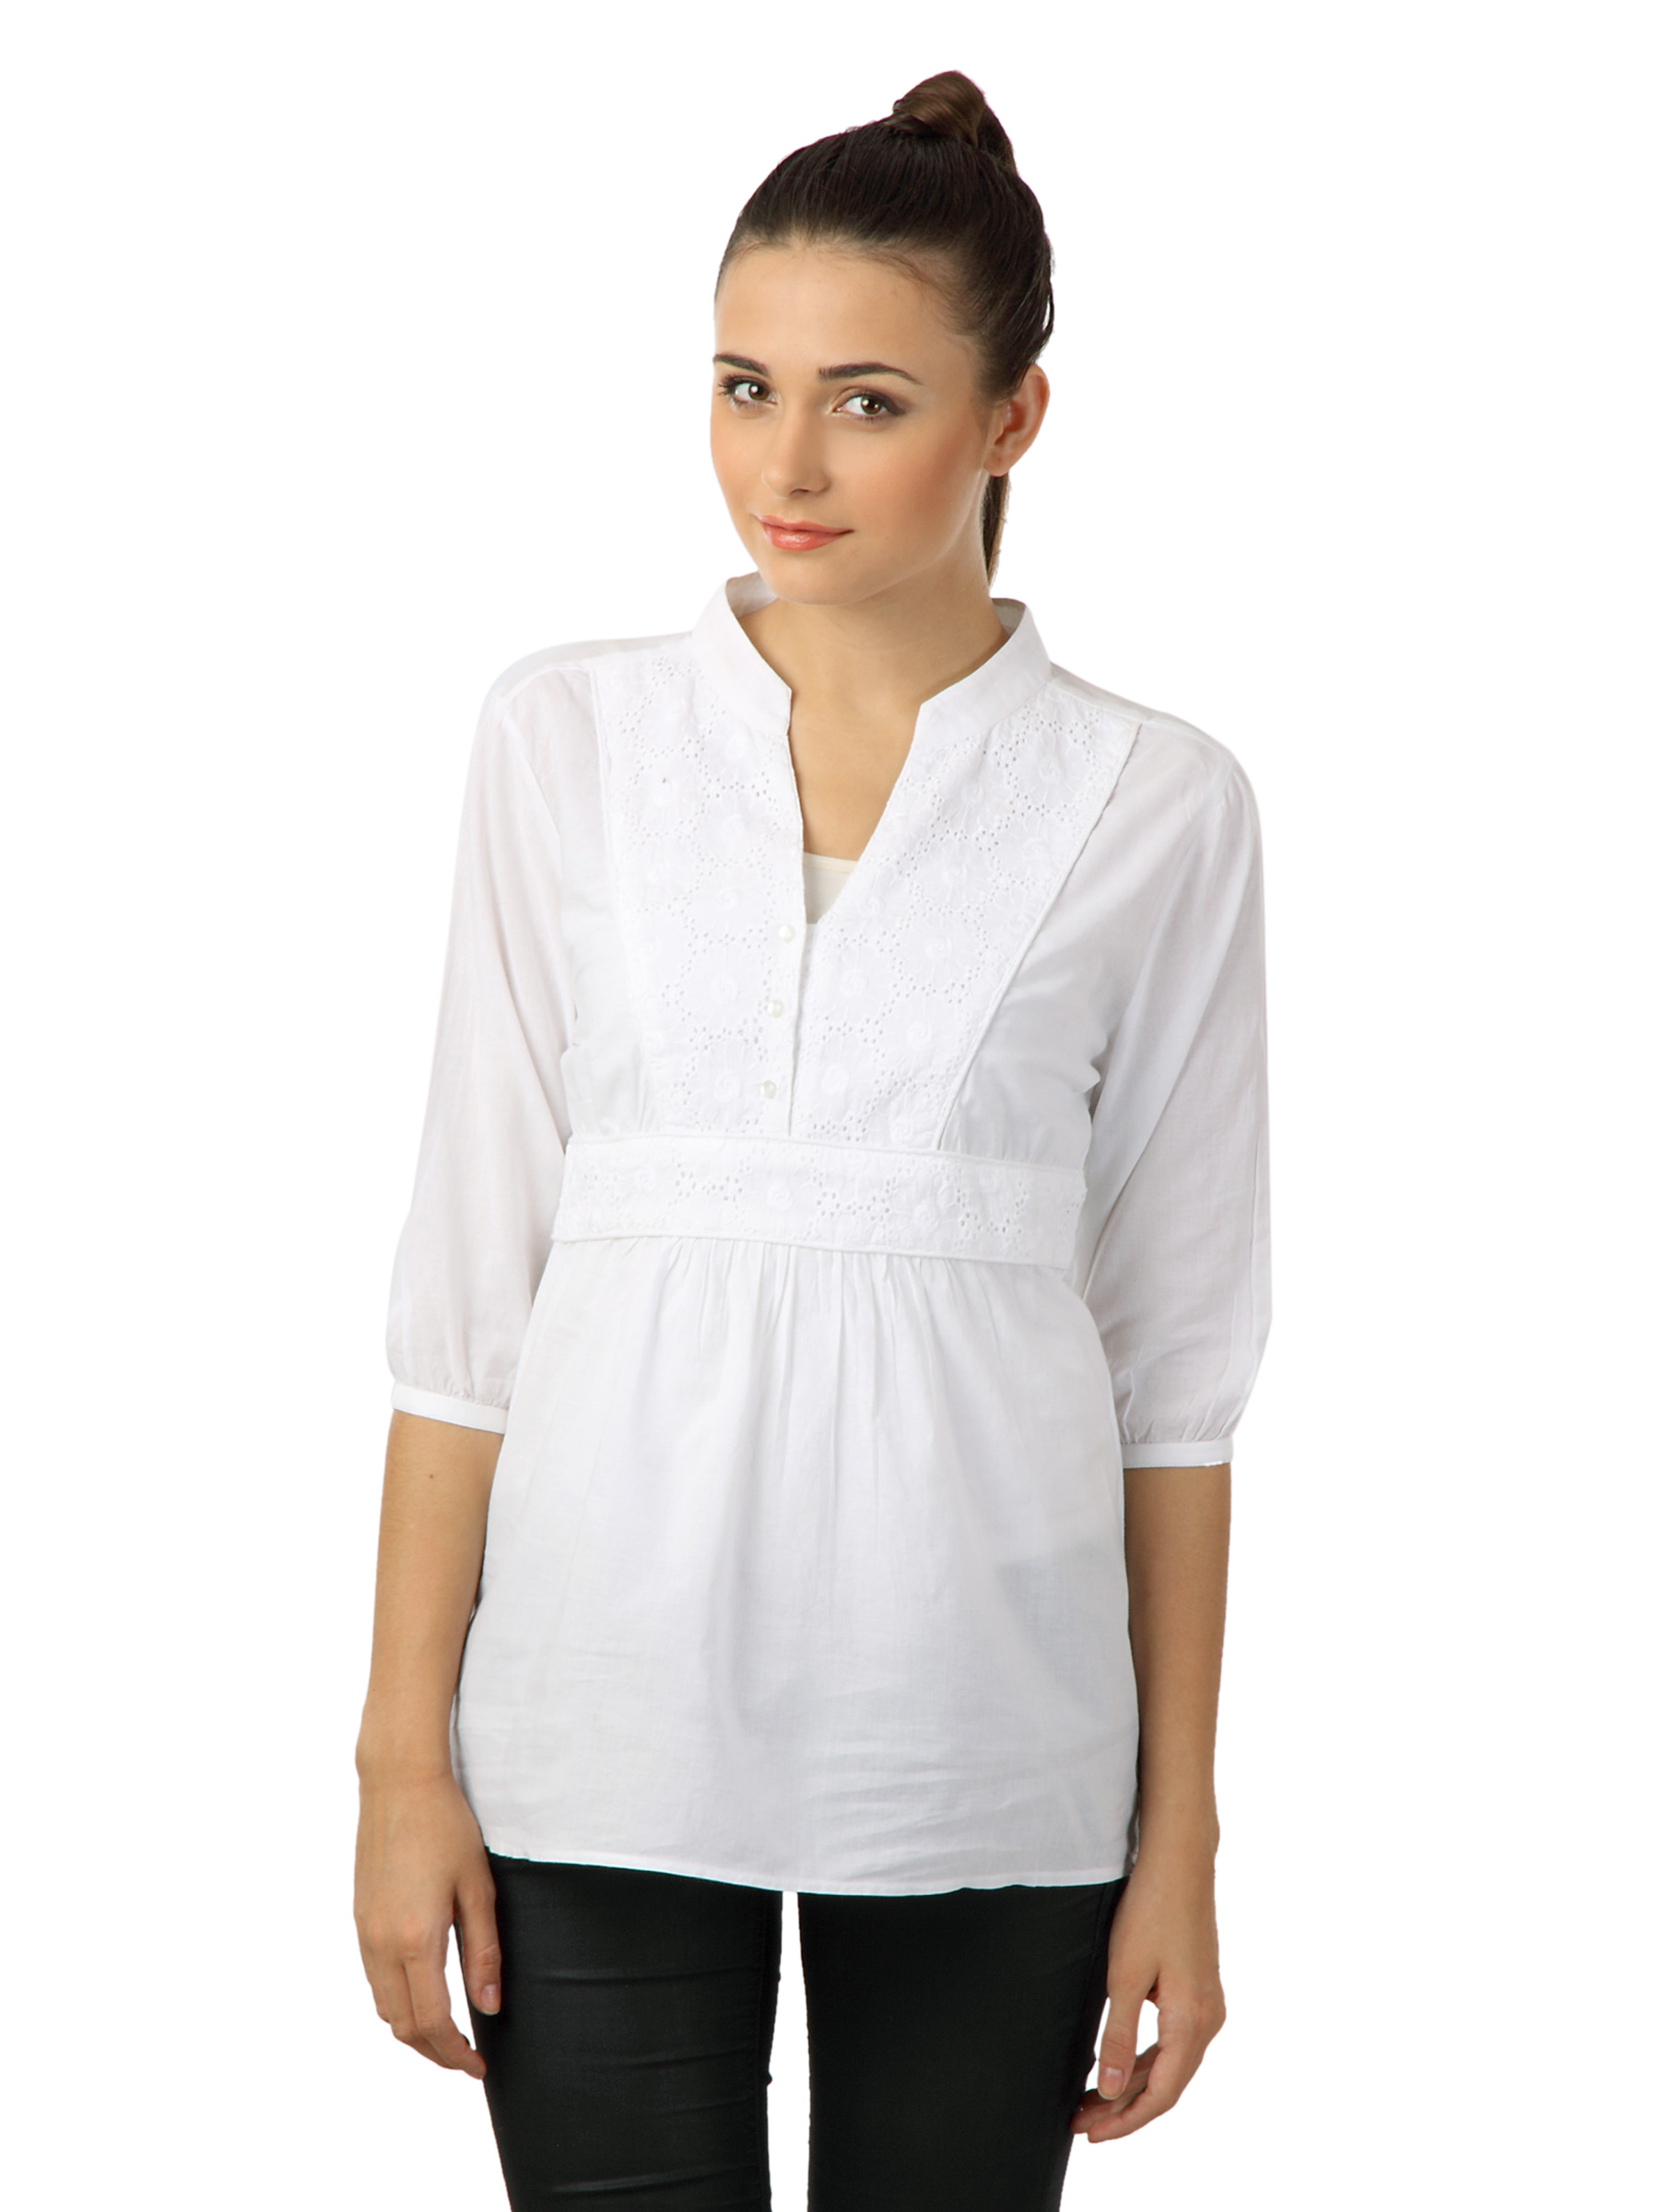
Latin Quarters Women White Top
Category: Apparel / Topwear / Tops
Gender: Women
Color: White
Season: Summer 2012
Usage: Casual